Rob Sheridan

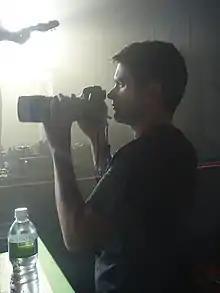
Rob Sheridan on the set of Nine Inch Nails' "Wave Goodbye", August 26, 2009

Sheridan had been working with Trent Reznor for his other band How to Destroy Angels as the art director and was responsible for the visual design of the band’s live tour in April 2013. He also created the artwork/package for the soundtrack release of the Academy Award-winning and Golden Globe-winning score for "The Social Network", composed by Trent Reznor and Atticus Ross.